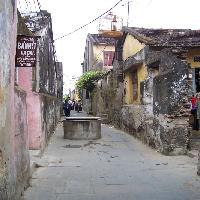
Weather: cloudy or overcast